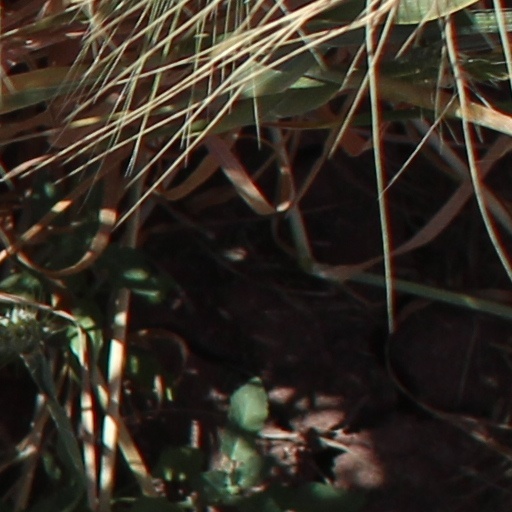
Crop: wheat